Irish Setter

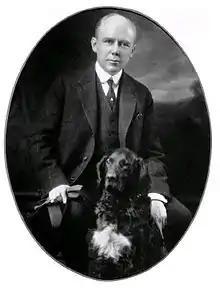
Garry Owen with Maine Governor Baxter

The Irish Setter was bred for hunting, specifically for setting or locating and pointing upland gamebirds. They are a tireless, wide-ranging hunter, and well-suited to fields and wet or dry moorland terrain. Using their excellent sense of smell to locate the mark (or bird), the Irish Setter will then hold a pointing position, indicating the direction in which the bird lies hidden.